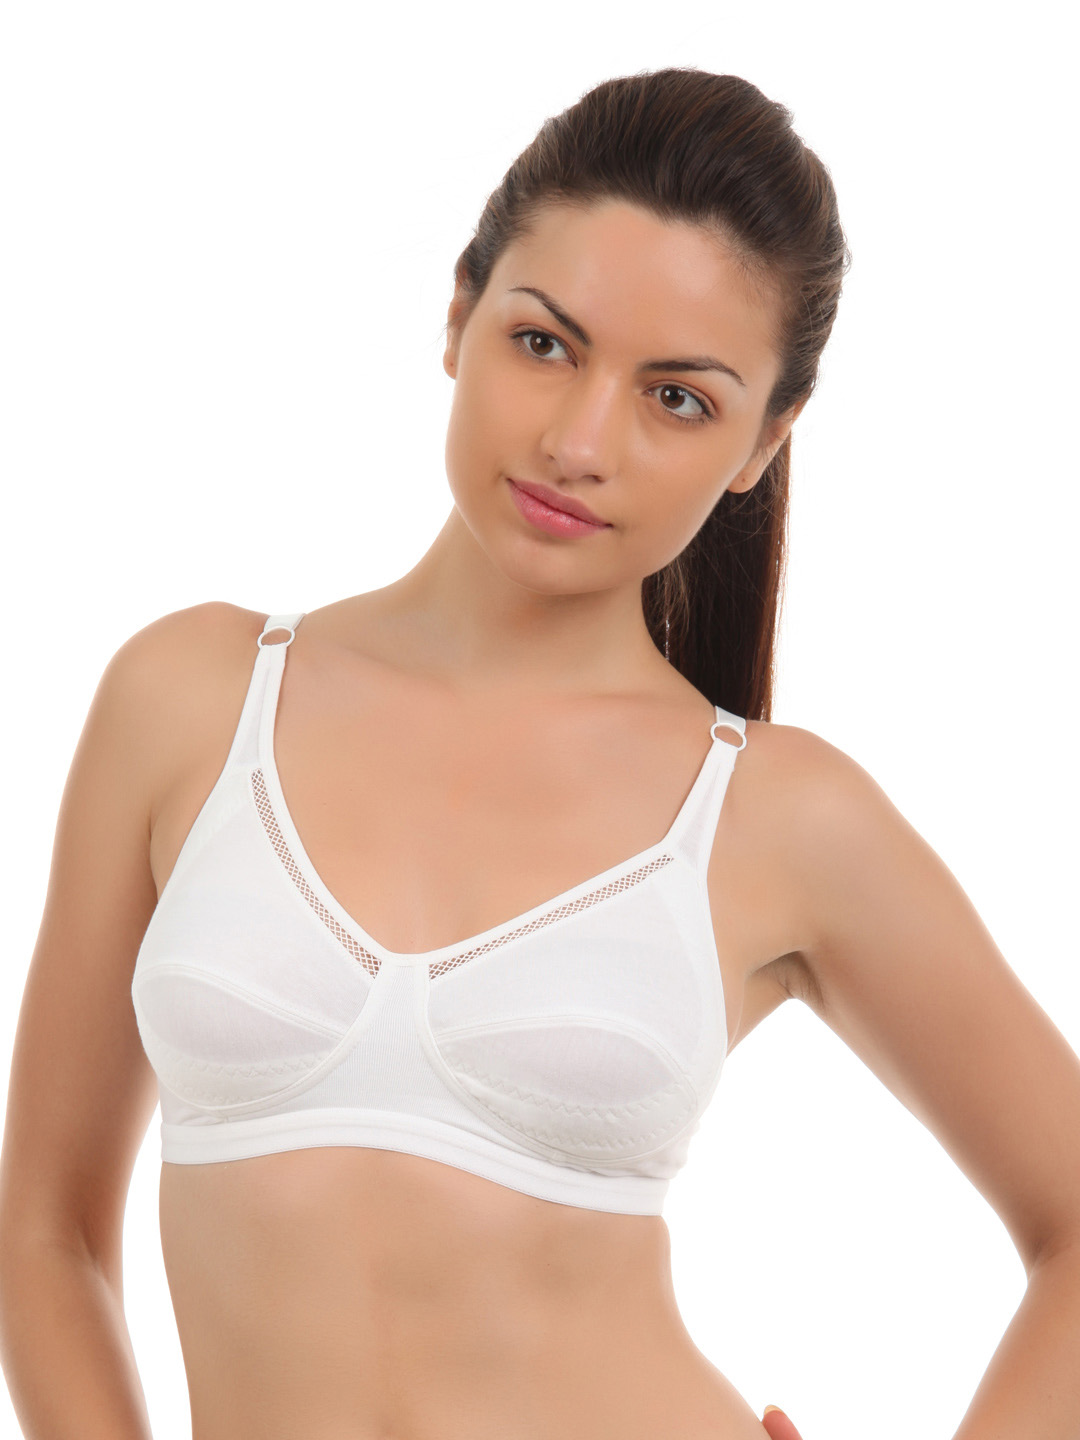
Peri Peri Women White Bra
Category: Apparel / Innerwear / Bra
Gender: Women
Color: White
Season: Summer 2017
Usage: Casual